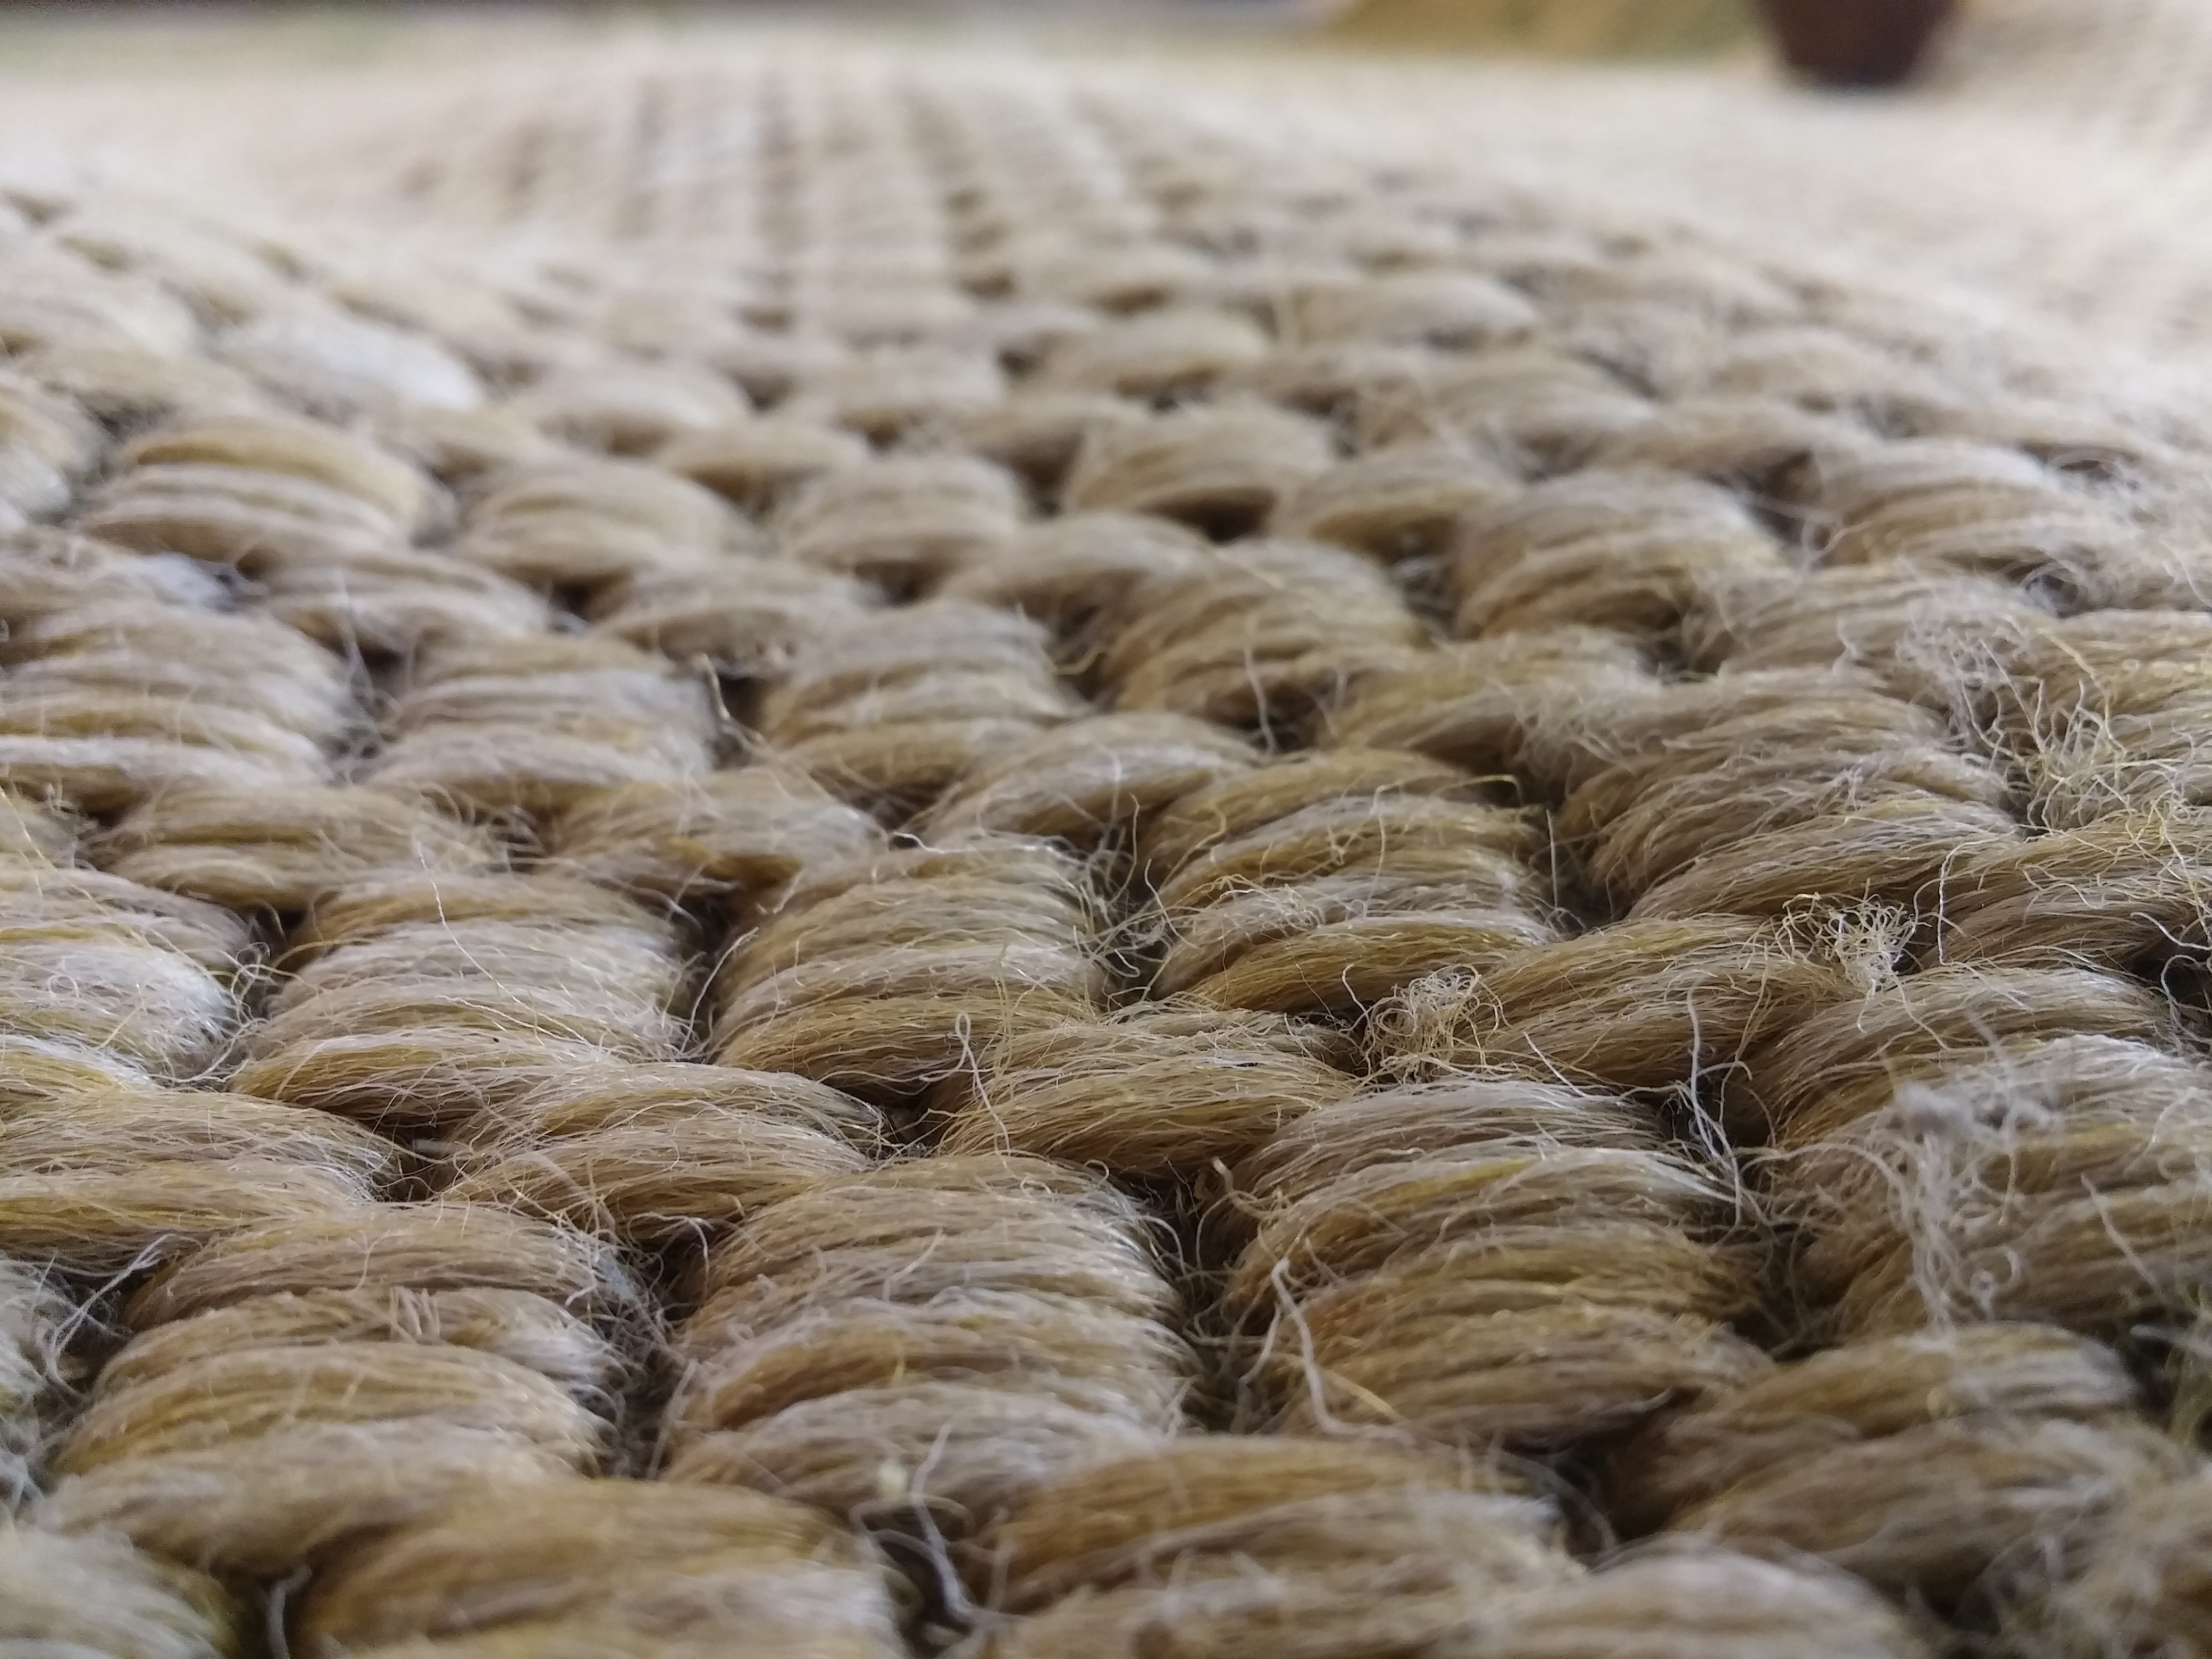
wool, material, thread, textile, flooring